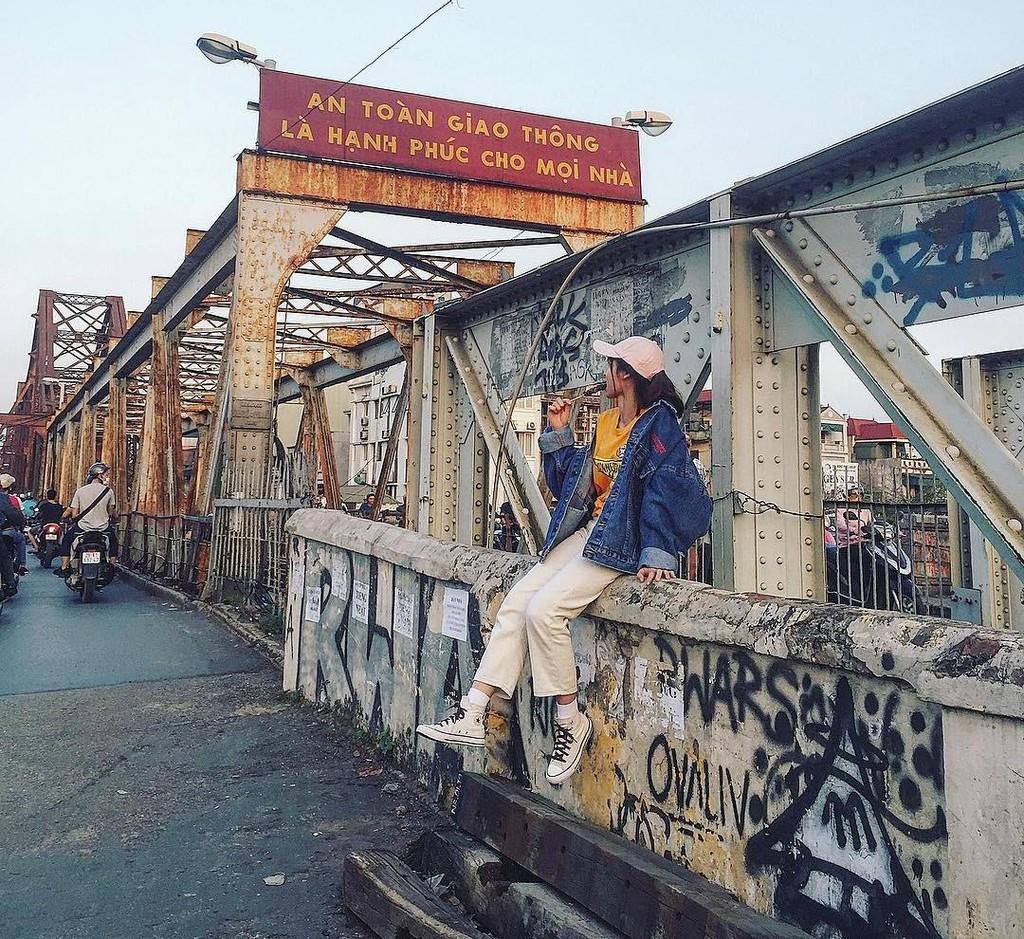
cô gái mặc áo khoác màu xanh dương đang đội một chiếc mũ màu hồng nhạt